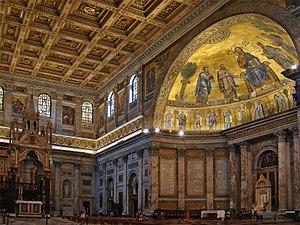
Basilique Saint-Paul-hors-les-Murs, Vatican, située à Rome, Latium, Italie. Perspective du transept.
La basilique Saint-Paul-hors-les-Murs est une des quatre basiliques majeures de Rome, les trois autres étant les basiliques Saint-Jean-de-Latran, Sainte-Marie-Majeure et Saint-Pierre.